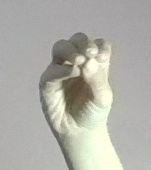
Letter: ha